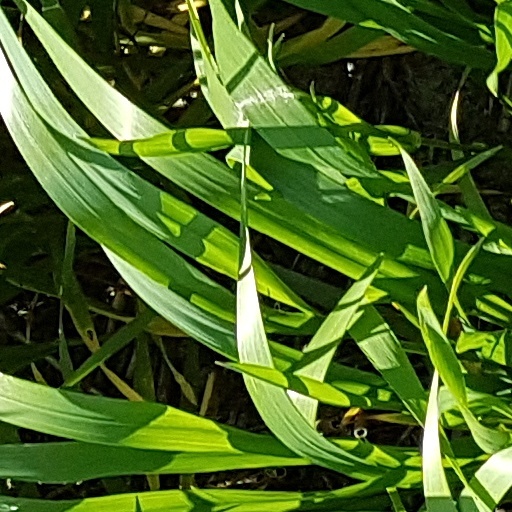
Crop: wheat